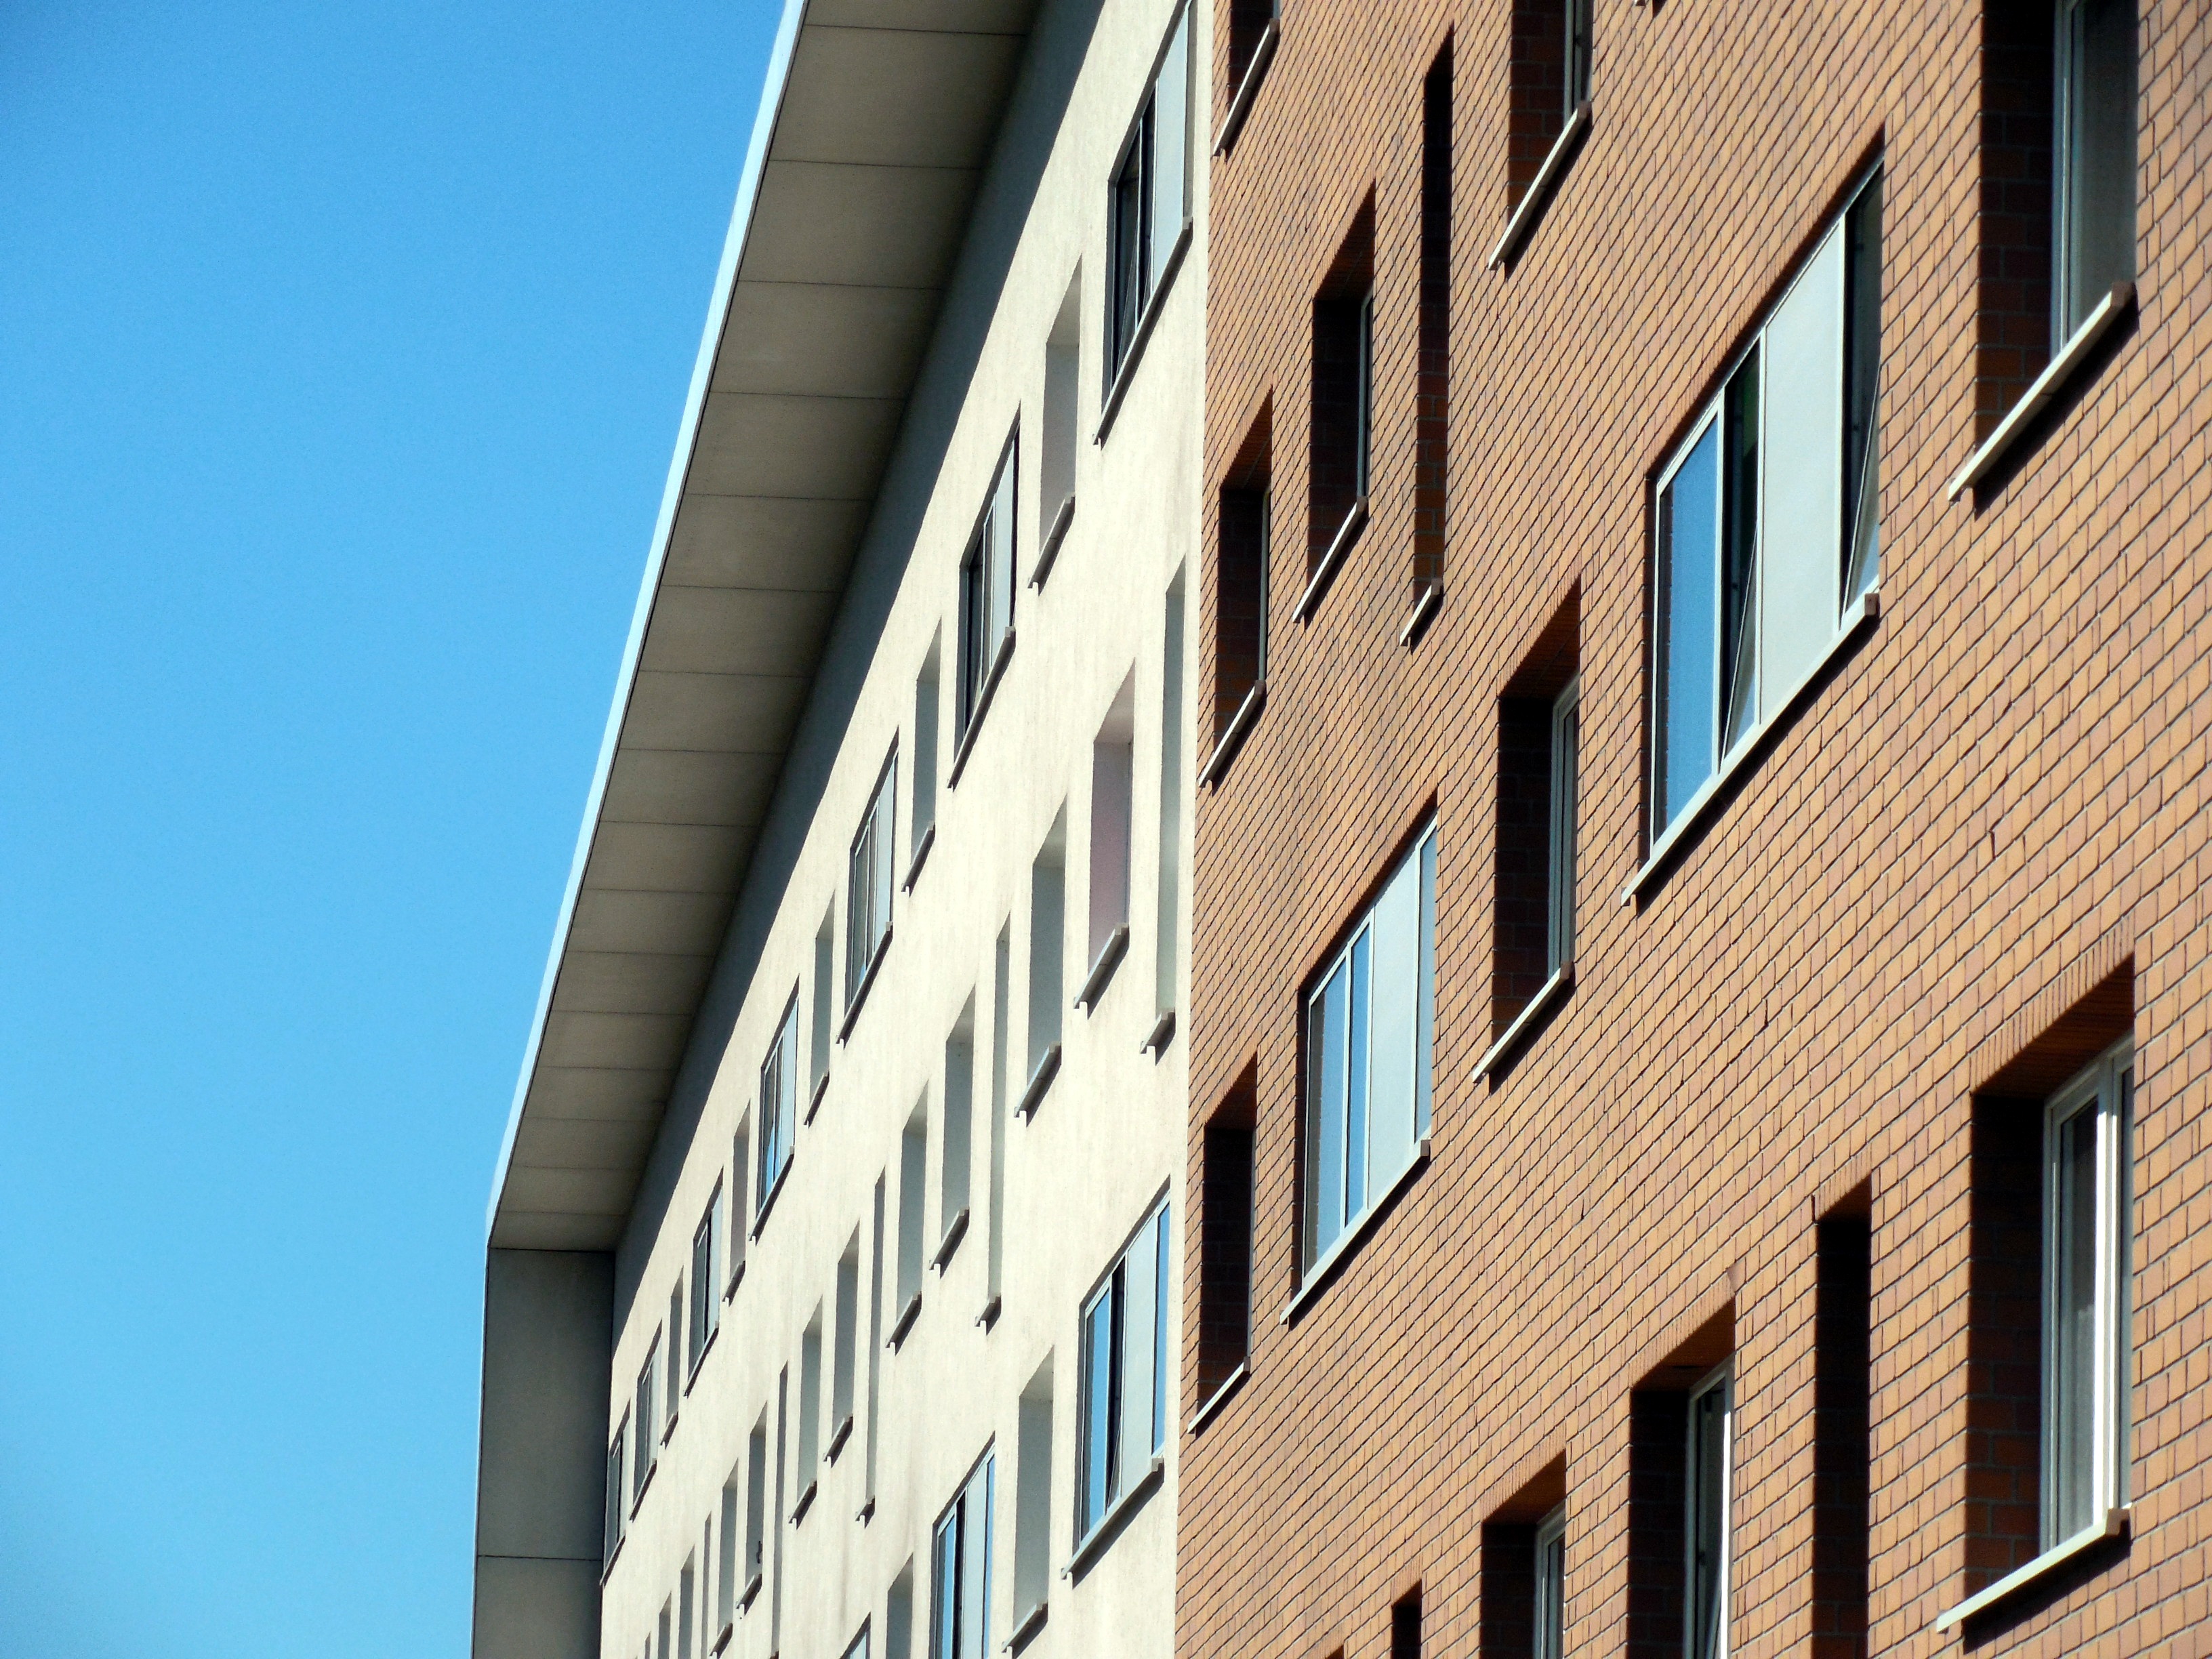
architecture, window, building, skyscraper, downtown, line, facade, tower block, neighbourhood, urban area